William D. S. Daniel

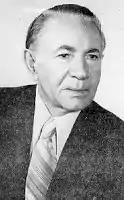

William D. S. Daniel, (March 17, 1903 – 1988) was an Assyrian writer, poet and musician. He was born in Urmia, Iran, and emigrated to the United States in the 1950s. He played a pivotal role in preserving and enriching Assyrian cultural heritage.